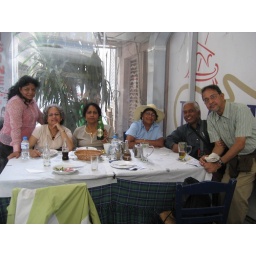
Lunch at a local restaurant, before boarding bus back to the ship (picture by Pierre Bedard)